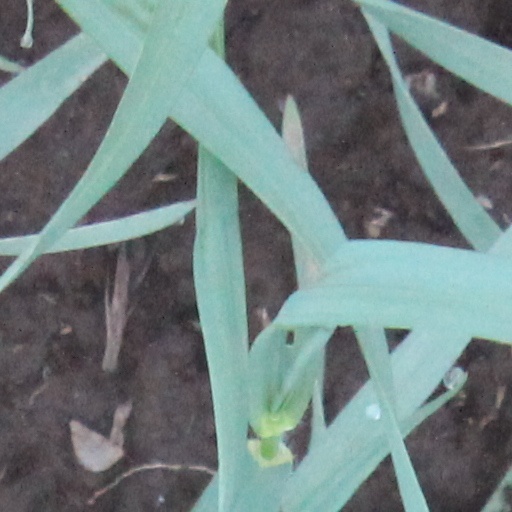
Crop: wheat